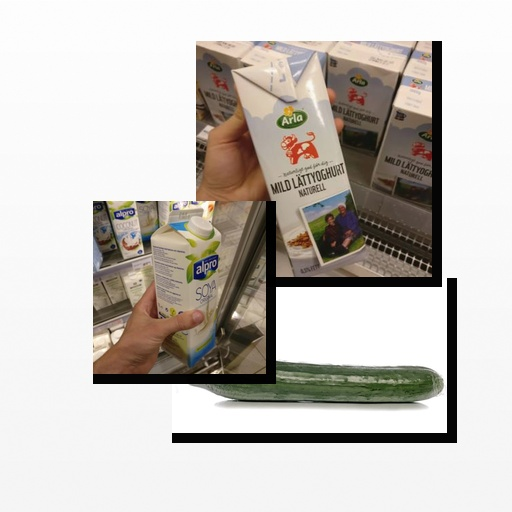
Food items: soy_milk, natural_low_fat_yogurt, cucumber